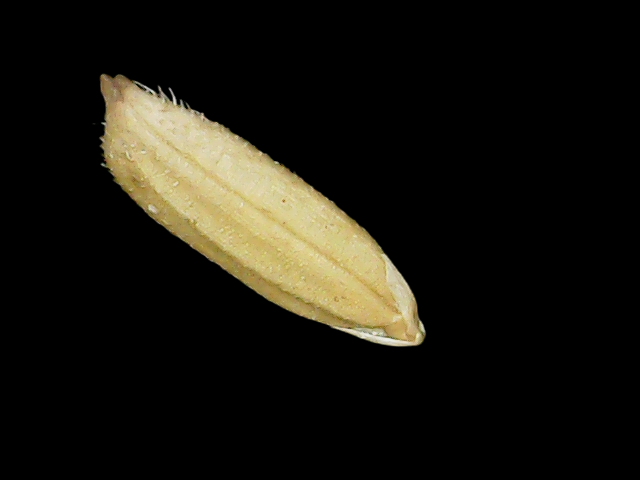
Rice variety: Binadhan23